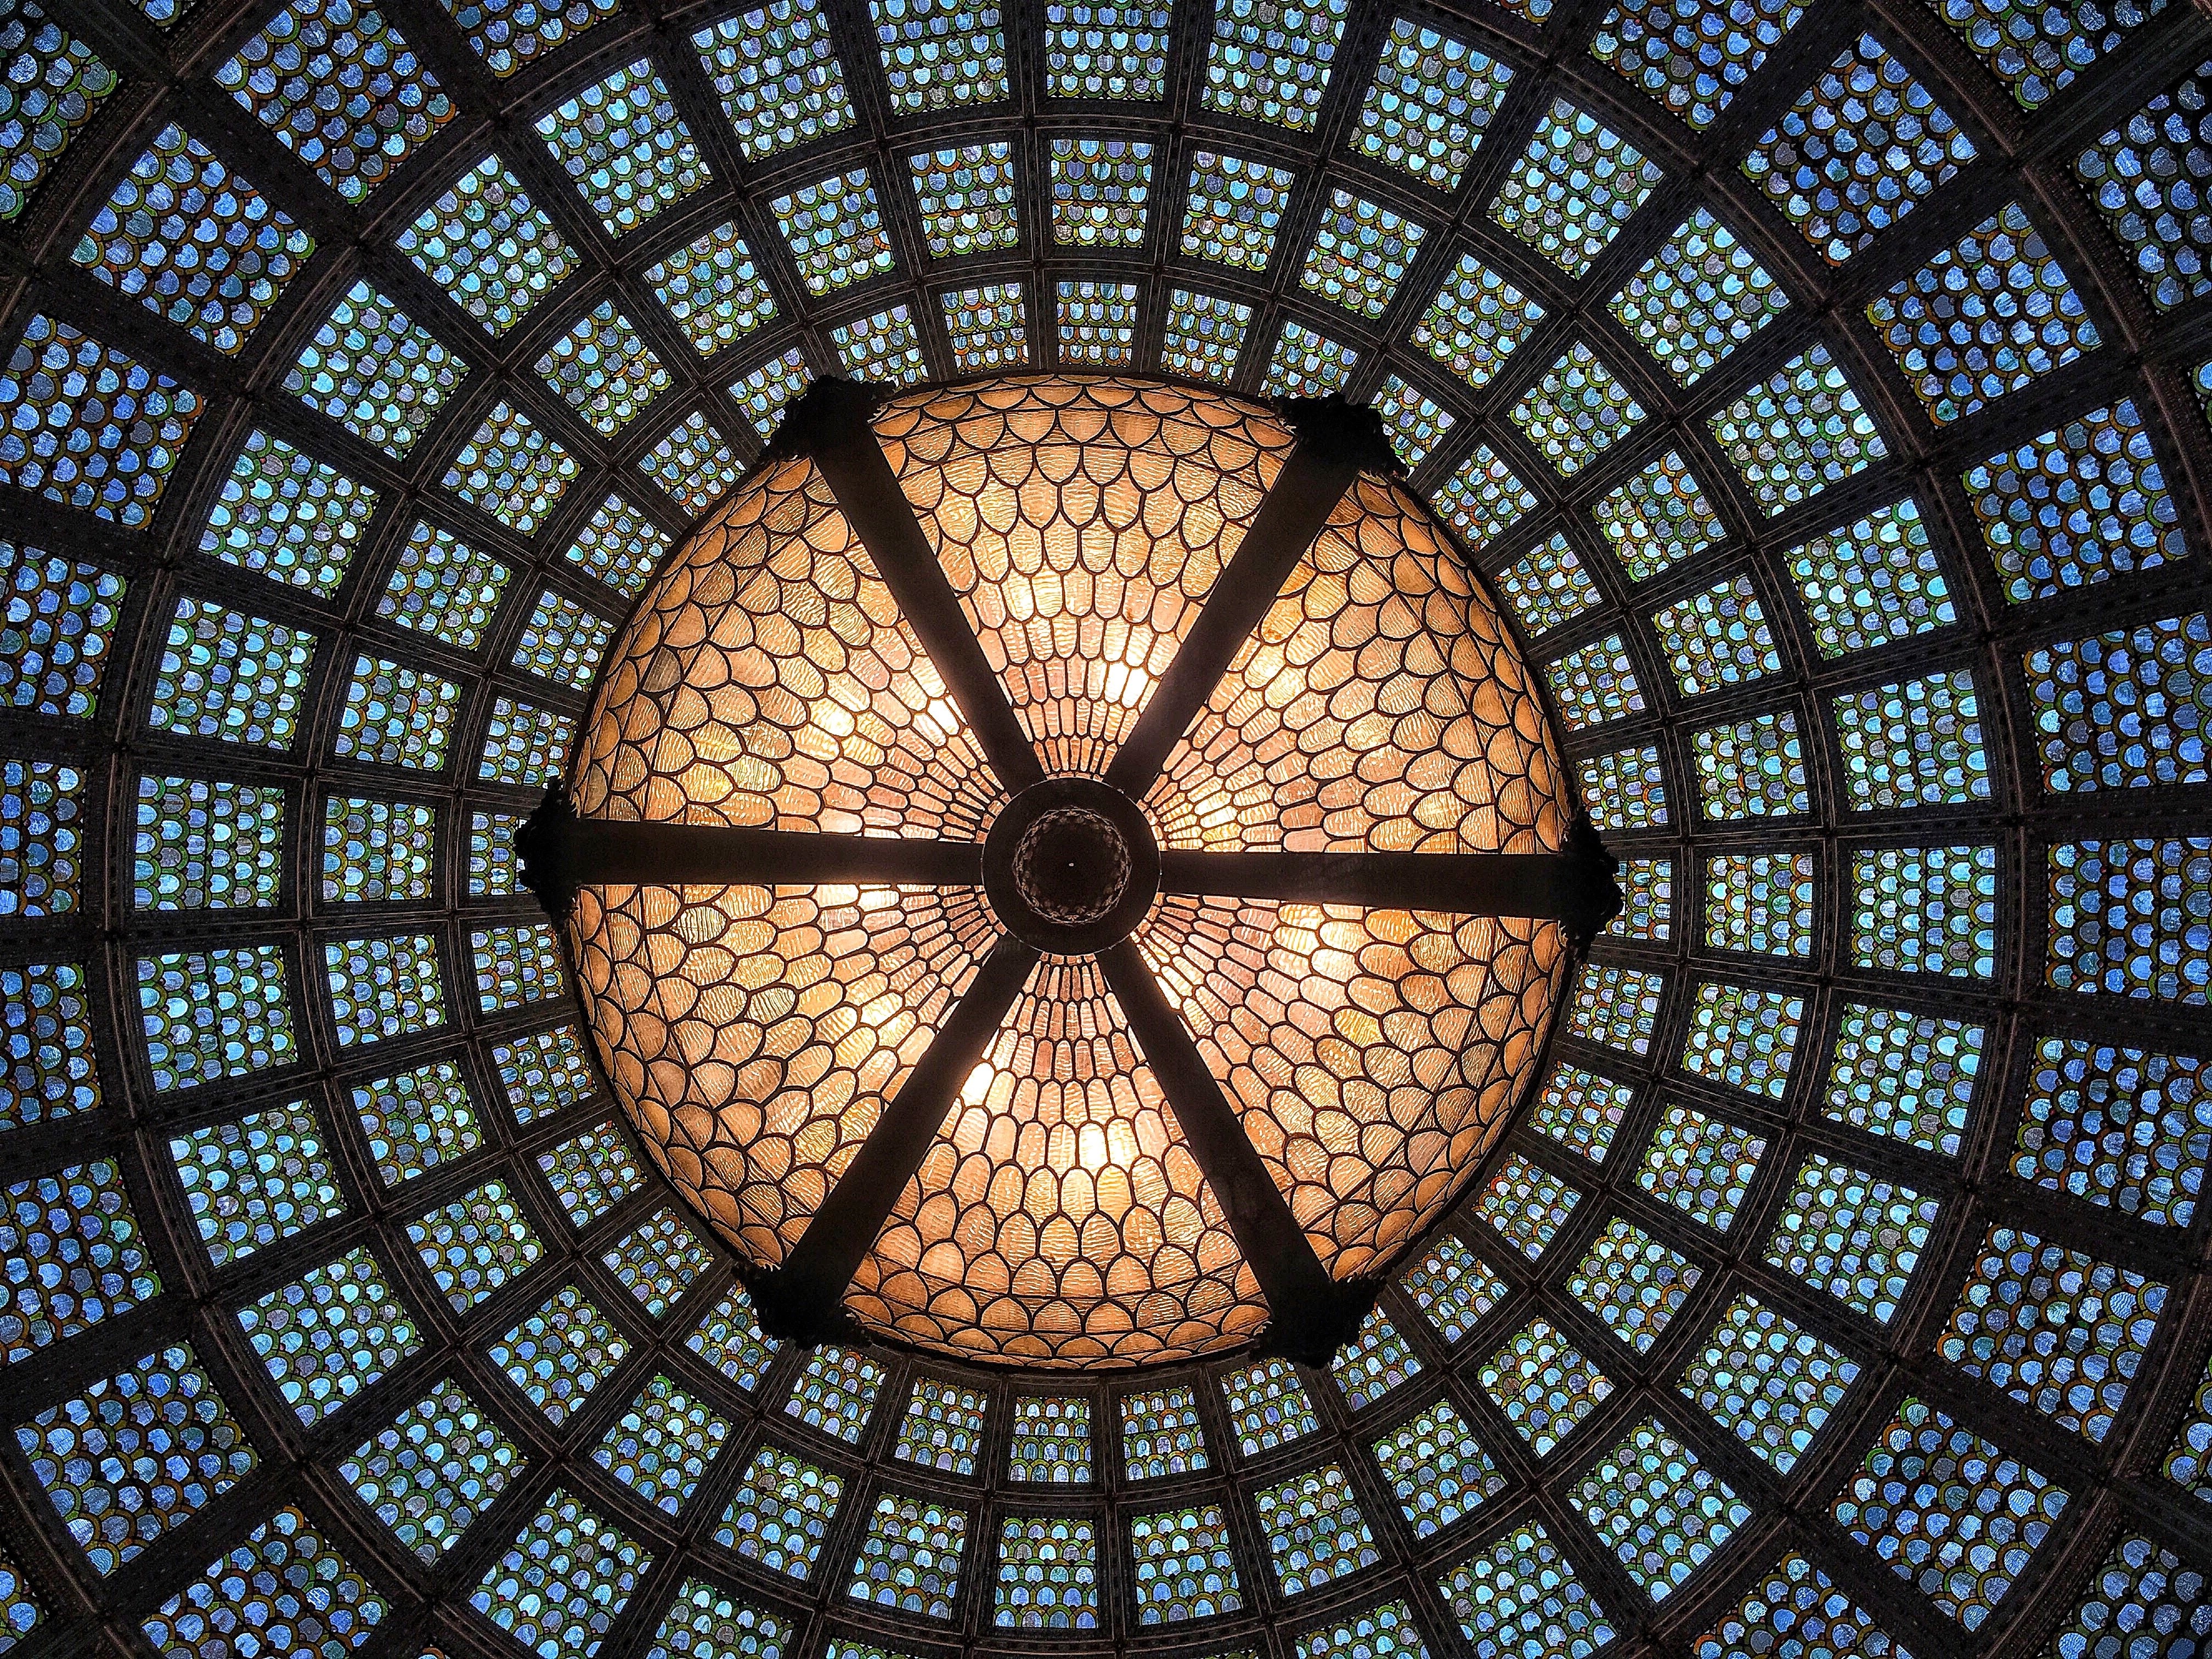
light, architecture, window, glass, building, ceiling, pattern, geometric, blue, lighting, material, stained glass, circle, art, gold, design, symmetry, dome, vibrant, fixture, daylighting